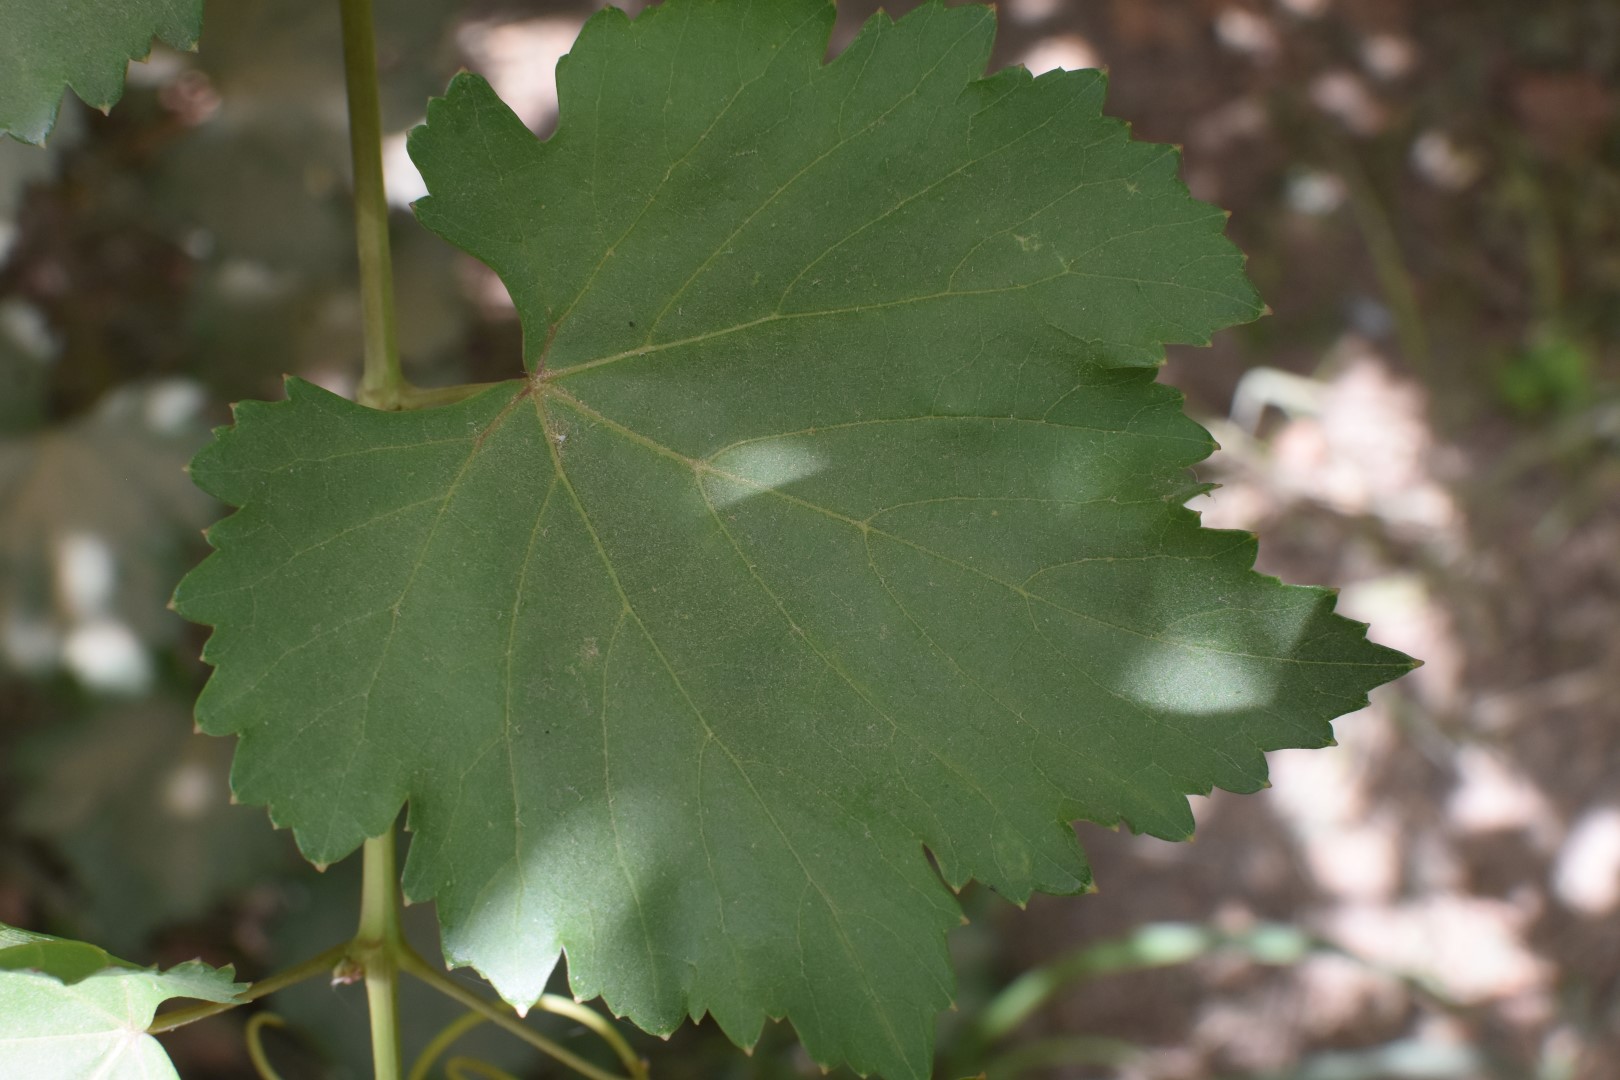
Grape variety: Riasi